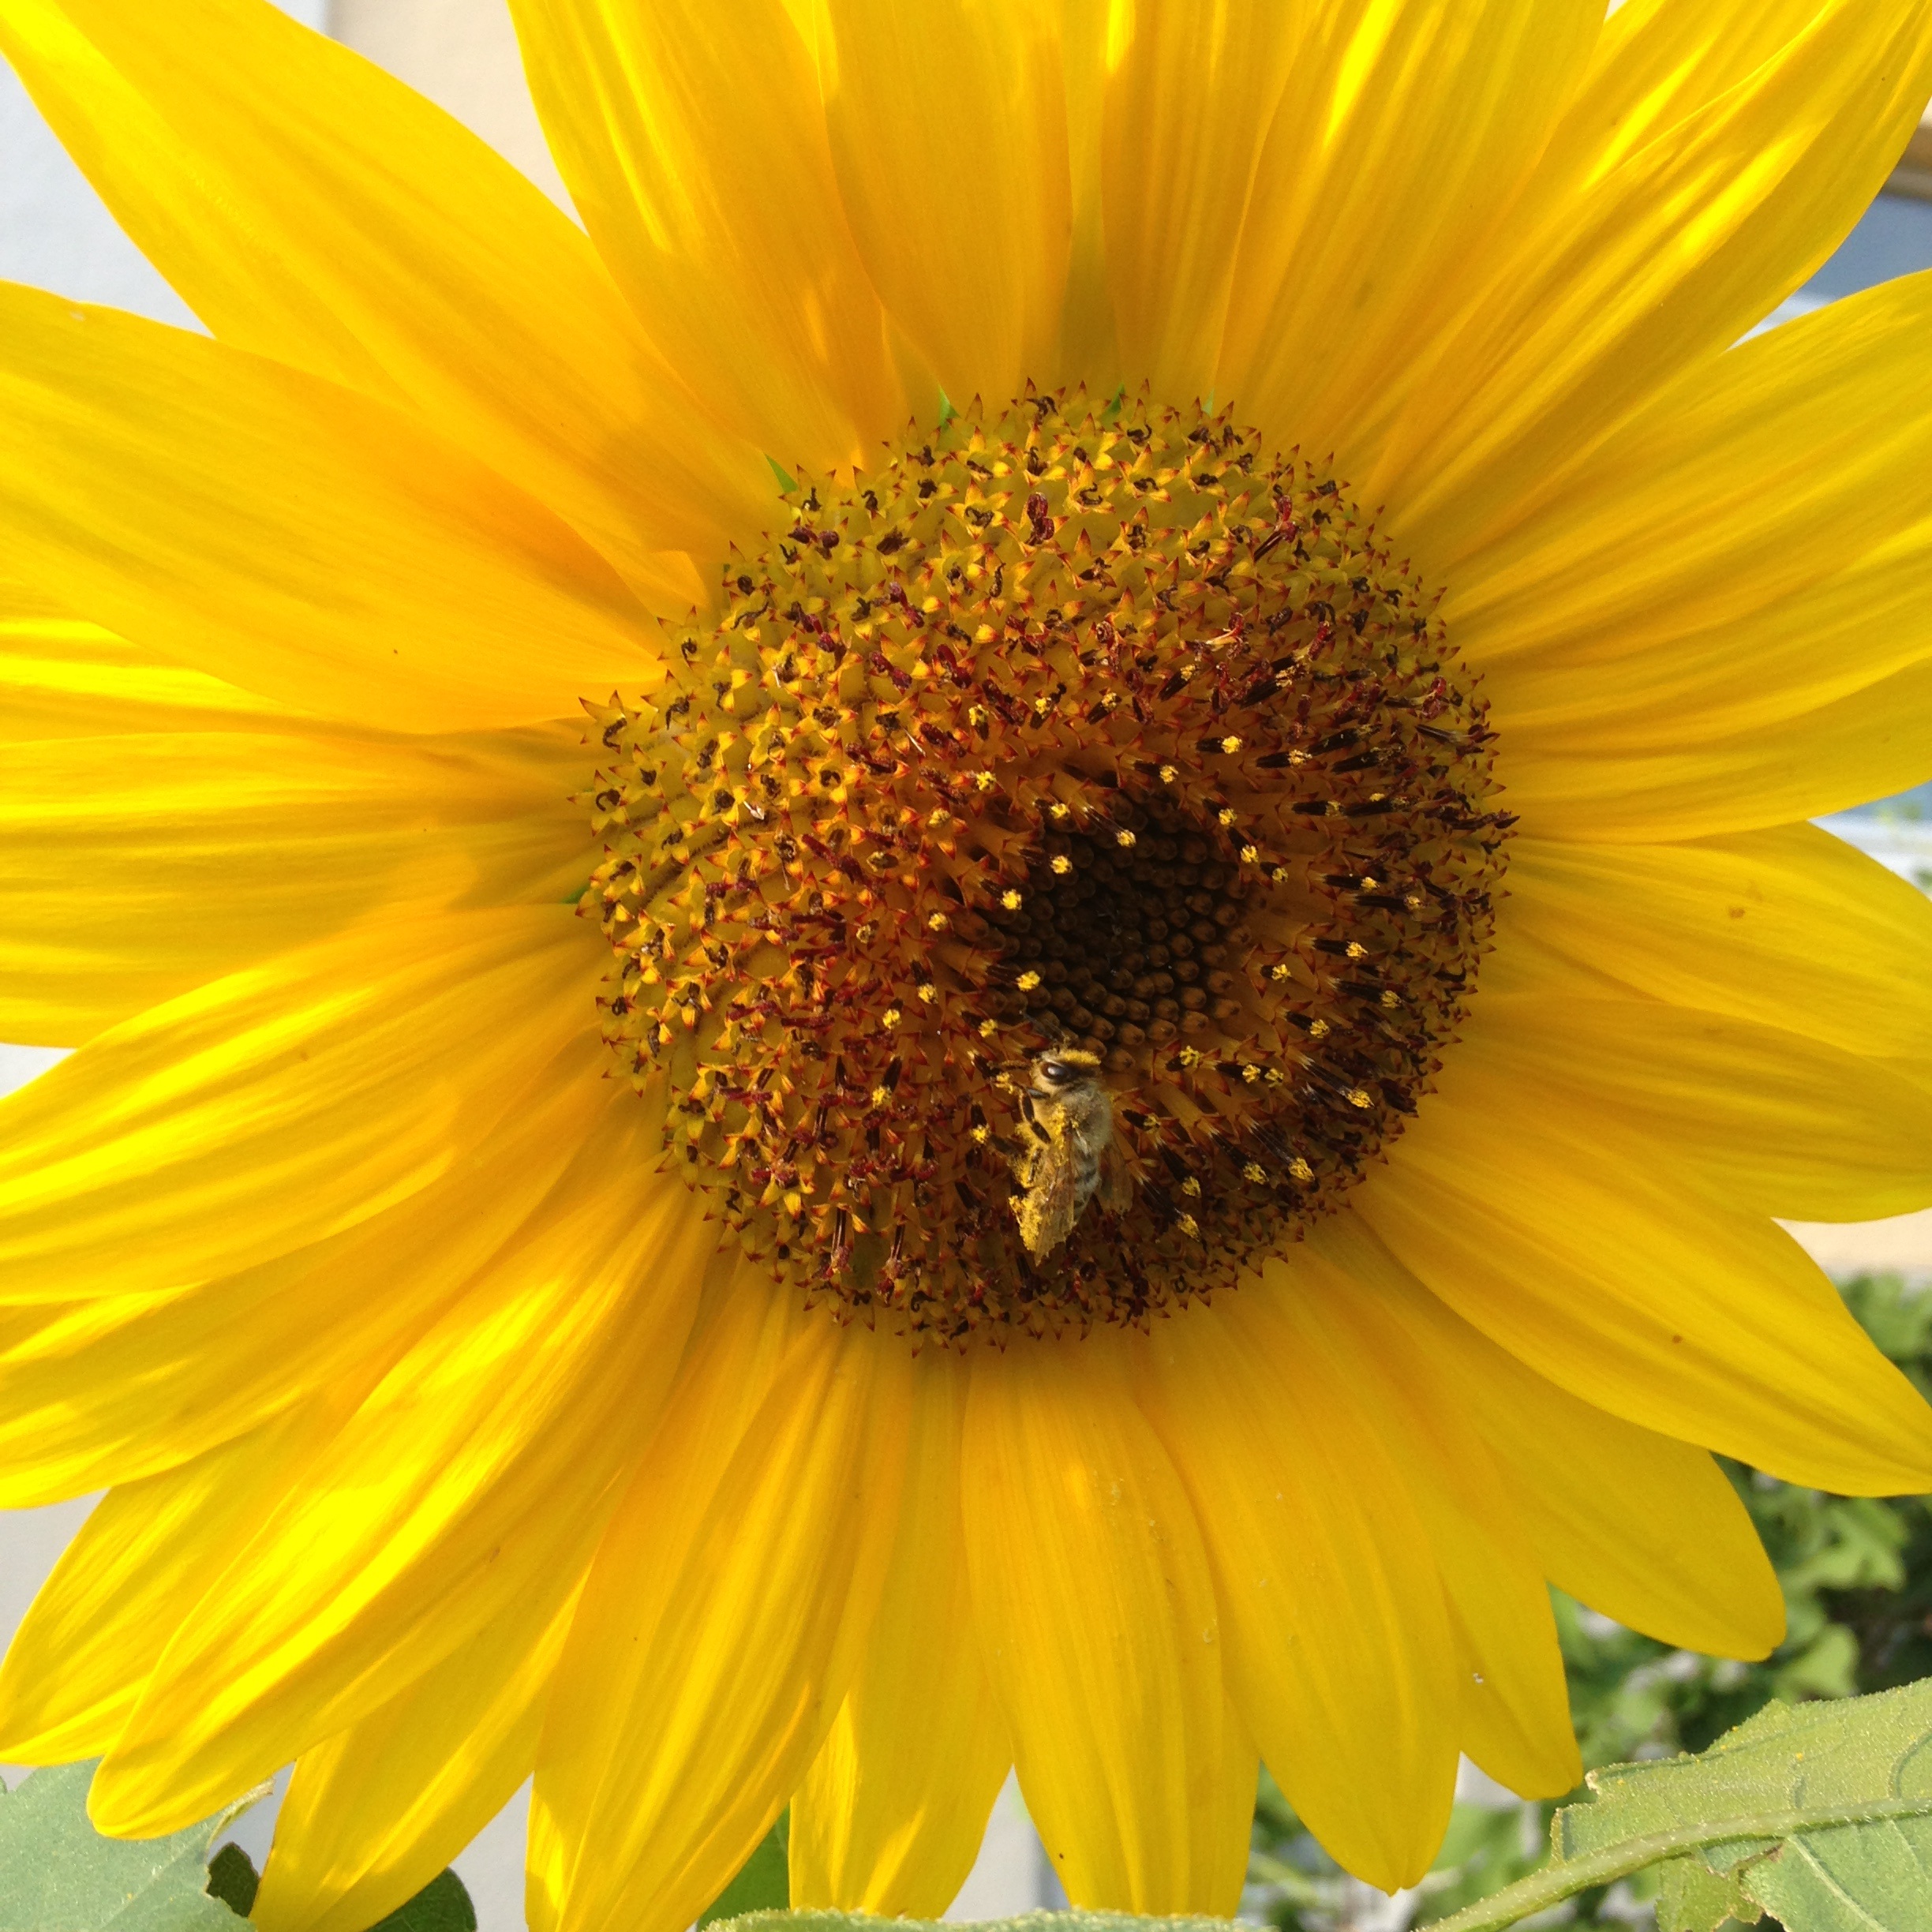
nature, plant, sun, field, flower, petal, bloom, yellow, flora, sunflower, sun flower, wasp, vegetarian food, macro photography, flowering plant, daisy family, sunflower seed, annual plant, plant stem, land plant